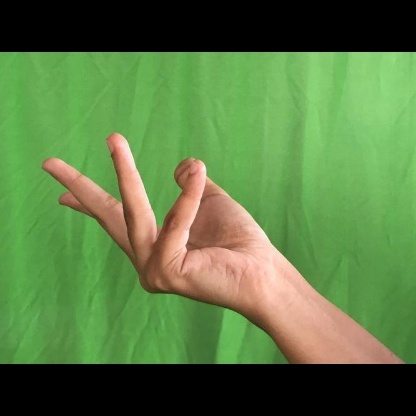
Mudra: Alapadmam